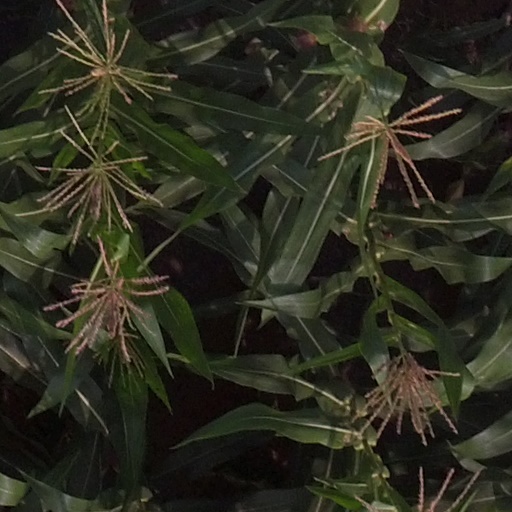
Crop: maize; corn